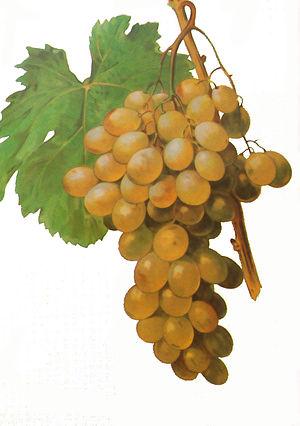
Grappe de Muscat d'Alexandrie par Viala et Vermorel